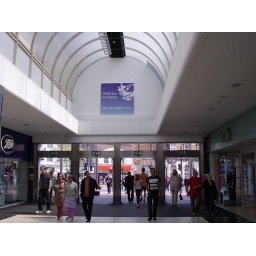
The new style is white tiles bounded by black tiles with sparkly bits! New London Road exit.